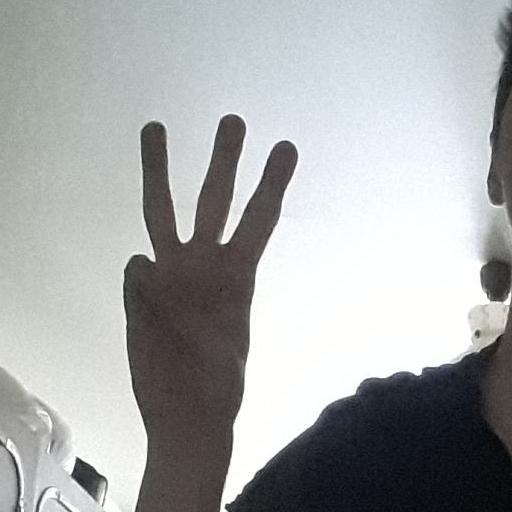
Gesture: three